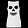
Label: T - shirt / top